Yoh (wrestler)

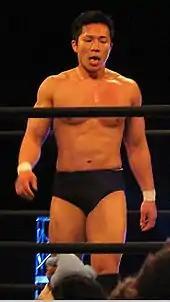
Komatsu in March 2015

He made his debut for NJPW on November 19, 2012, on NJPW's NEVER project's show where he lost to Takaaki Watanabe. Komatsu competed as one of NJPW's "Young Lions", a class of rookie wrestlers who work mostly against each other early on, wearing all black gear and with no particular ring character, all part of the structured learning process in NJPW. In 2013, he competed in his first major NJPW tournament, teaming up with Kushida to compete in the 2013 Super Junior Tag Tournament. The team lost in the first round to Bushi and Valiente.